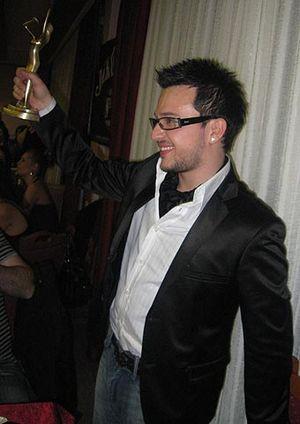
Vlatko Lozanoski, dit Lozano, né le 27 juin 1985 à Kitchevo en Macédoine du Nord, est un chanteur macédonien.